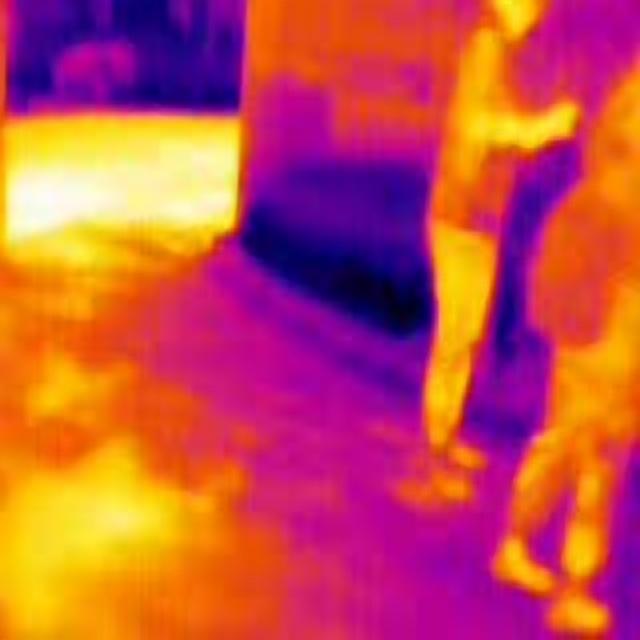
Detected objects:
label: person
label: person